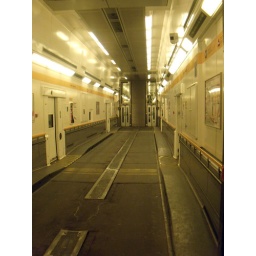
in a train under the ocean